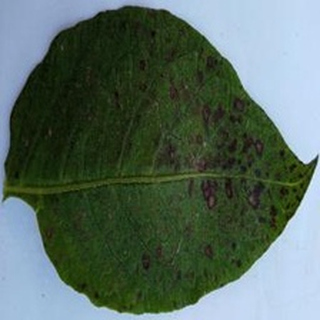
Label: potato_early_blight